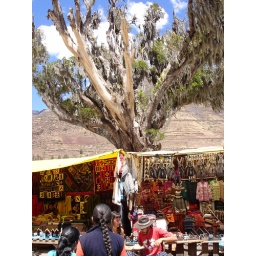
Gorgeous open air market in the small village of Pisac. This tree and the mountains surroundings are breath taking.